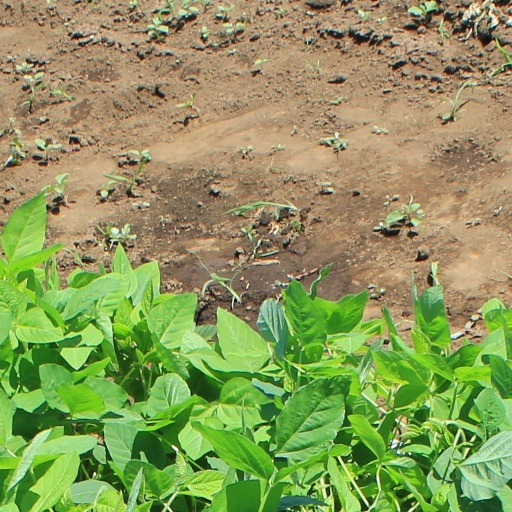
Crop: soybean